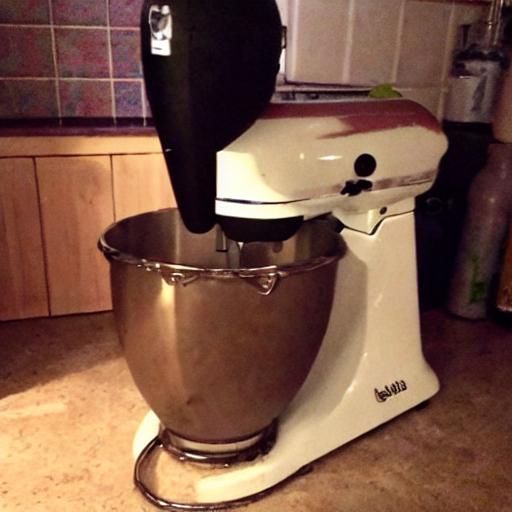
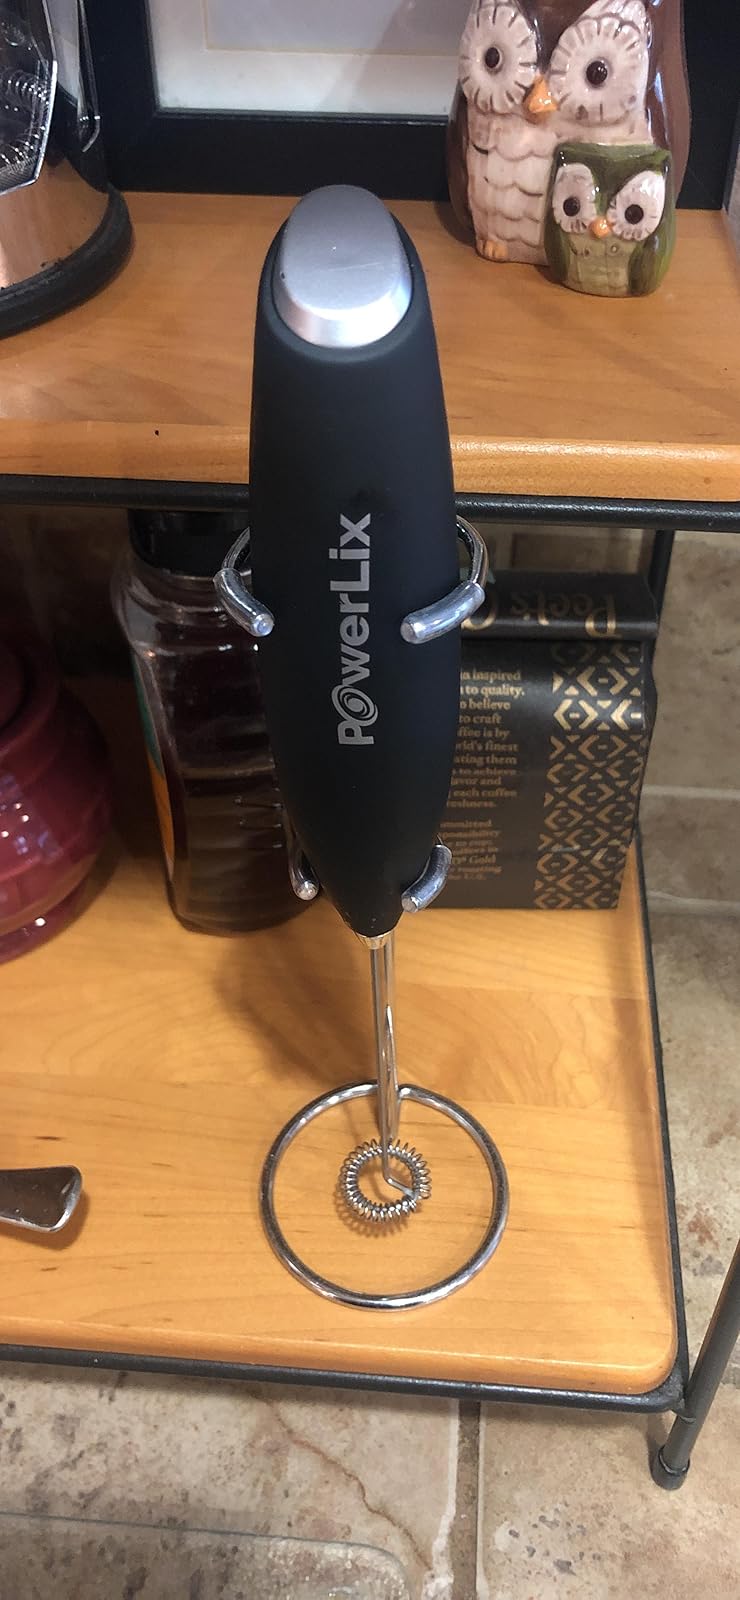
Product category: items_mixer
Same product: no